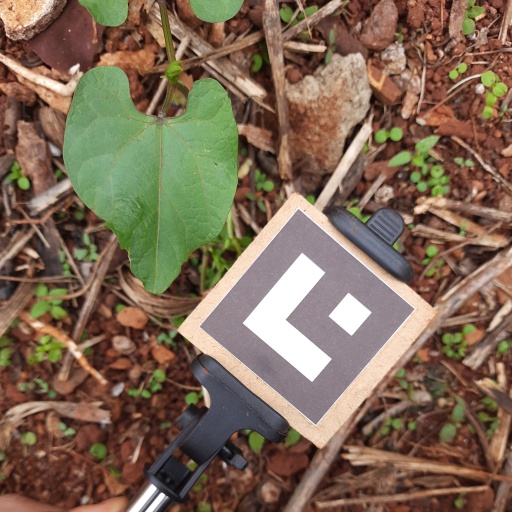
Observations: wavy surface, no eating holes, under shade